Begunah

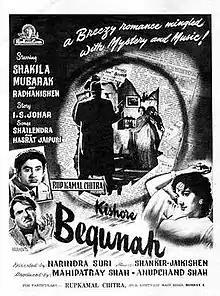

Begunah is a 1957 Indian romance film produced by Anupchand Shah and Mahipatray Shah. The film directed by Narendra Suri in hindi language under the Rup Kamal Chitra company. The film was released on 8 March 1957.